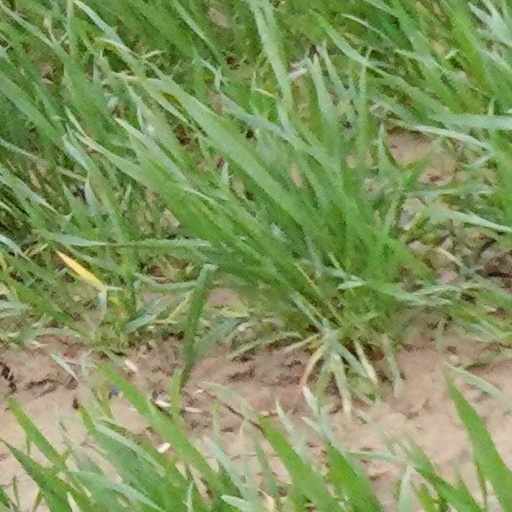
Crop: wheat